Describe the emotion expressed in this image:  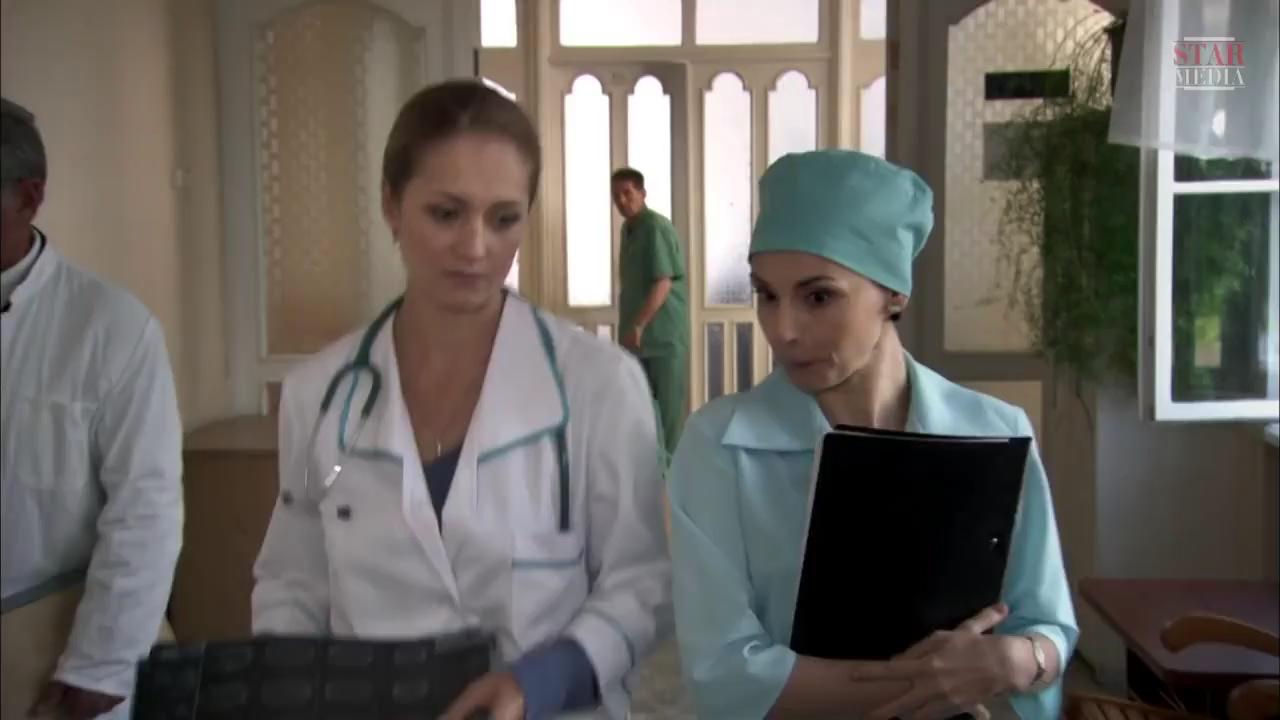
This person displays Pain, valence and arousal with low intensity.